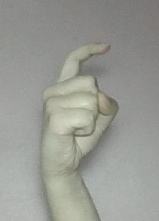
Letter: ra